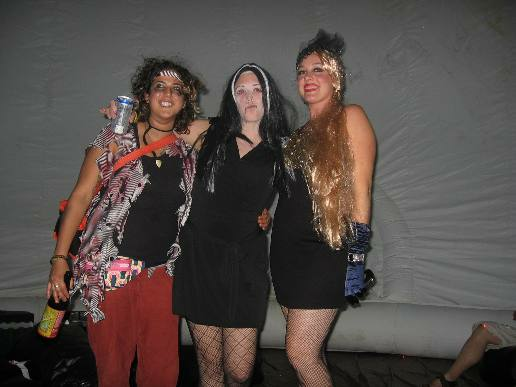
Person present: Yes